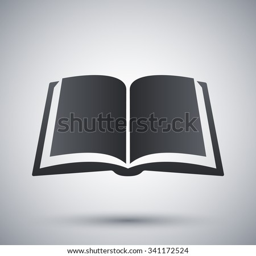
vector icon of an open book